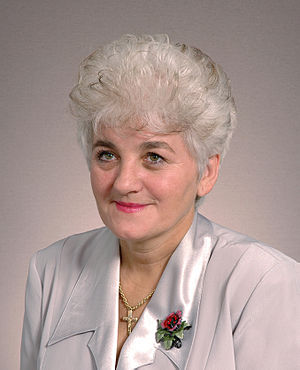
Janina Fetlińska
Arkadiusz Rybicki var en polsk politiker, og sygeplejerske. Hun var medlem af det polske senat.